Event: Nepal Earthquake
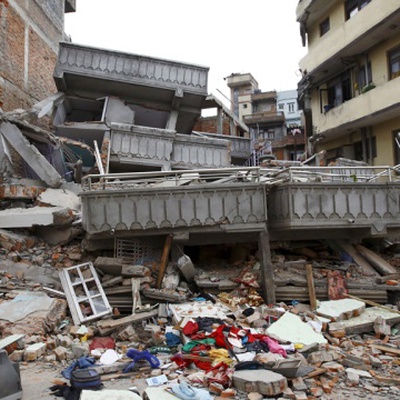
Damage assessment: damage